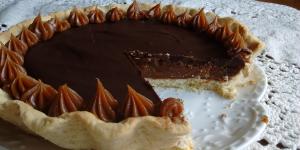
tarta dulce de leche y chocolate